Dark Beast (film)

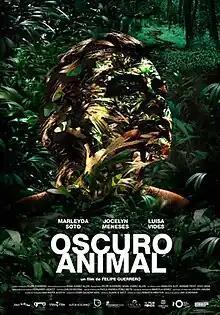
Theatrical release poster

Dark Beast (Spanish: Oscuro animal) is a 2016 drama film written and directed by Felipe Guerrero. The film was named on the shortlist for Colombia's entry for the Academy Award for Best Foreign Language Film at the 89th Academy Awards, but it was not selected. It is a co-production between Colombia, Argentina, the Netherlands, Germany and Greece.